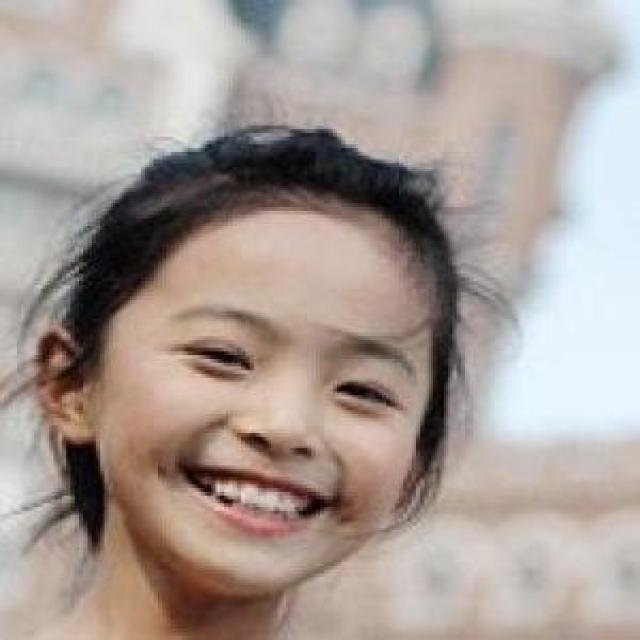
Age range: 13-20